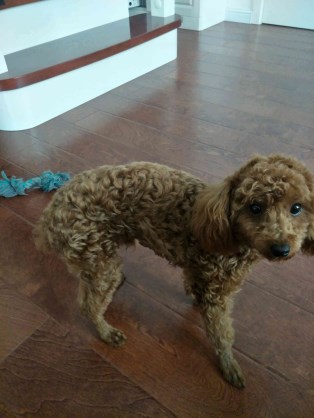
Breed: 7449-n000128-teddy